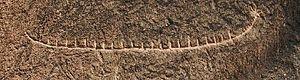
La marine est un genre d'art figuratif, qui dépeint ou tire sa principale source d'inspiration de la mer. Ces peintures forment un type particulièrement important entre les XVIIᵉ et XIXᵉ siècles. Par extension, le terme recouvre souvent les représentations artistiques de navigation sur rivières ou estuaires, les scènes de plage et de tous les arts montrant des bateaux, même dessinés ou peints depuis la terre ferme.